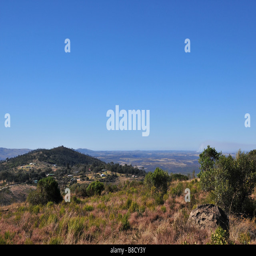
lowland coastal belt , looking east from the hills south